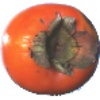
Label: kaki